Menasha Skulnik

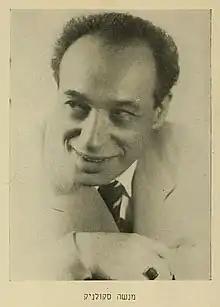
Menasha Skulnik, Yiddish theatre actor

Menasha Skulnik (May 15, 1890 – June 4, 1970) was an American actor, primarily known for his roles in Yiddish theater in New York City. Skulnik was also popular on radio, playing Uncle David on "The Goldbergs" for 19 years. He made many television and Broadway appearances as well, including successful runs in Clifford Odets's "The Flowering Peach" and Harold Rome's "The Zulu and the Zayda".